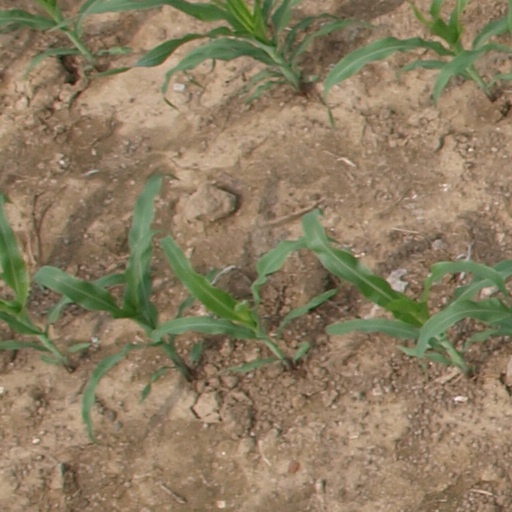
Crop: maize; corn